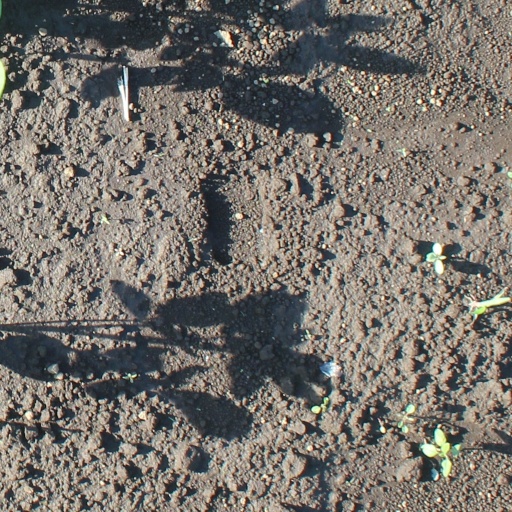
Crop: soybean